Danny Valencia

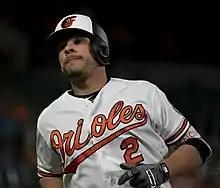
Valencia with the Baltimore Orioles in 2018

Daniel Paul Valencia (born September 19, 1984) is an American-Israeli professional baseball player who currently plays for the Israel national baseball team. He has played in Major League Baseball (MLB) for the Minnesota Twins, Boston Red Sox, Baltimore Orioles, Kansas City Royals, Toronto Blue Jays, Oakland Athletics, and Seattle Mariners.